Up and Down (1965 film)

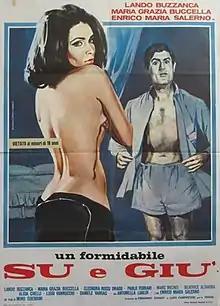

Su e giù ( "Up and down") is a 1965 Italian anthology comedy film directed by Mino Guerrini.